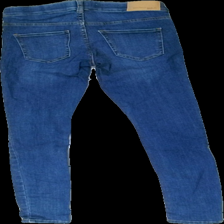
View: back
Type: Jeans
Category: Ladies
Brand: Gina Tricot
Colors: Blue
Material: 100% cotton
Cut: Tight
Size: S
Season: All
Trend: Denim
Damage 2 location: middle center
Damage 3 location: top center
Price range: 50-100
Recommended usage: Reuse
Description: blå tighta jeans